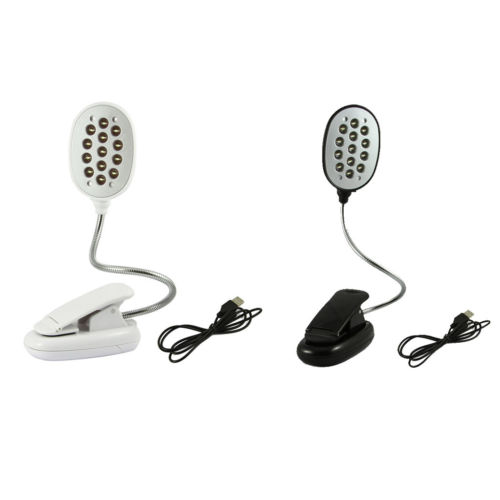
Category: lamp